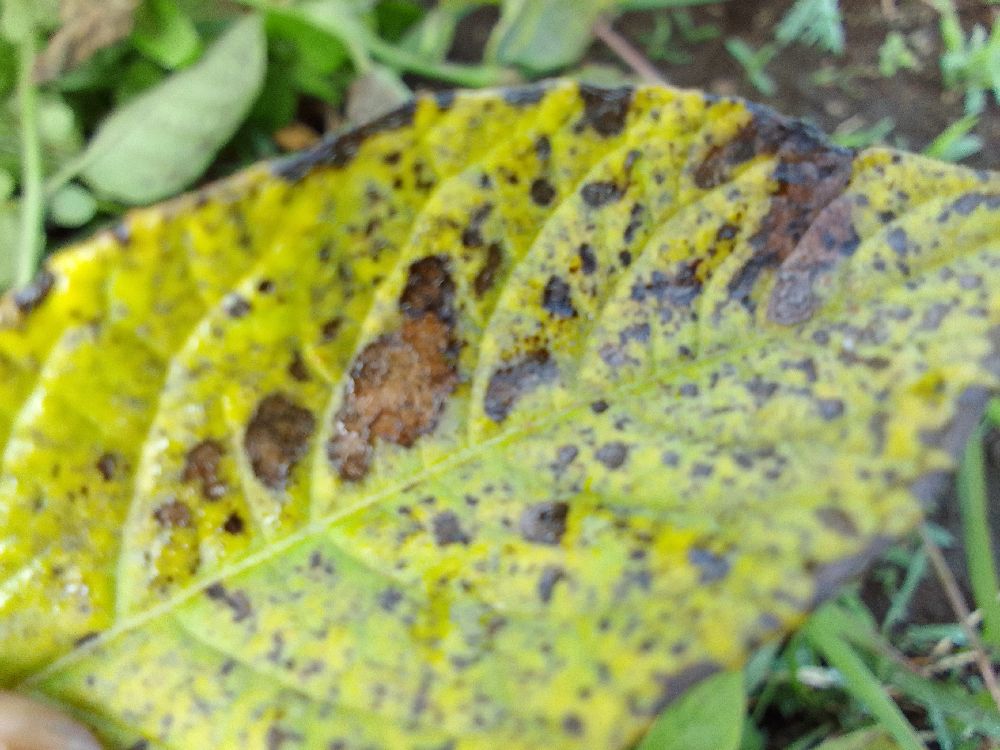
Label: Early blight